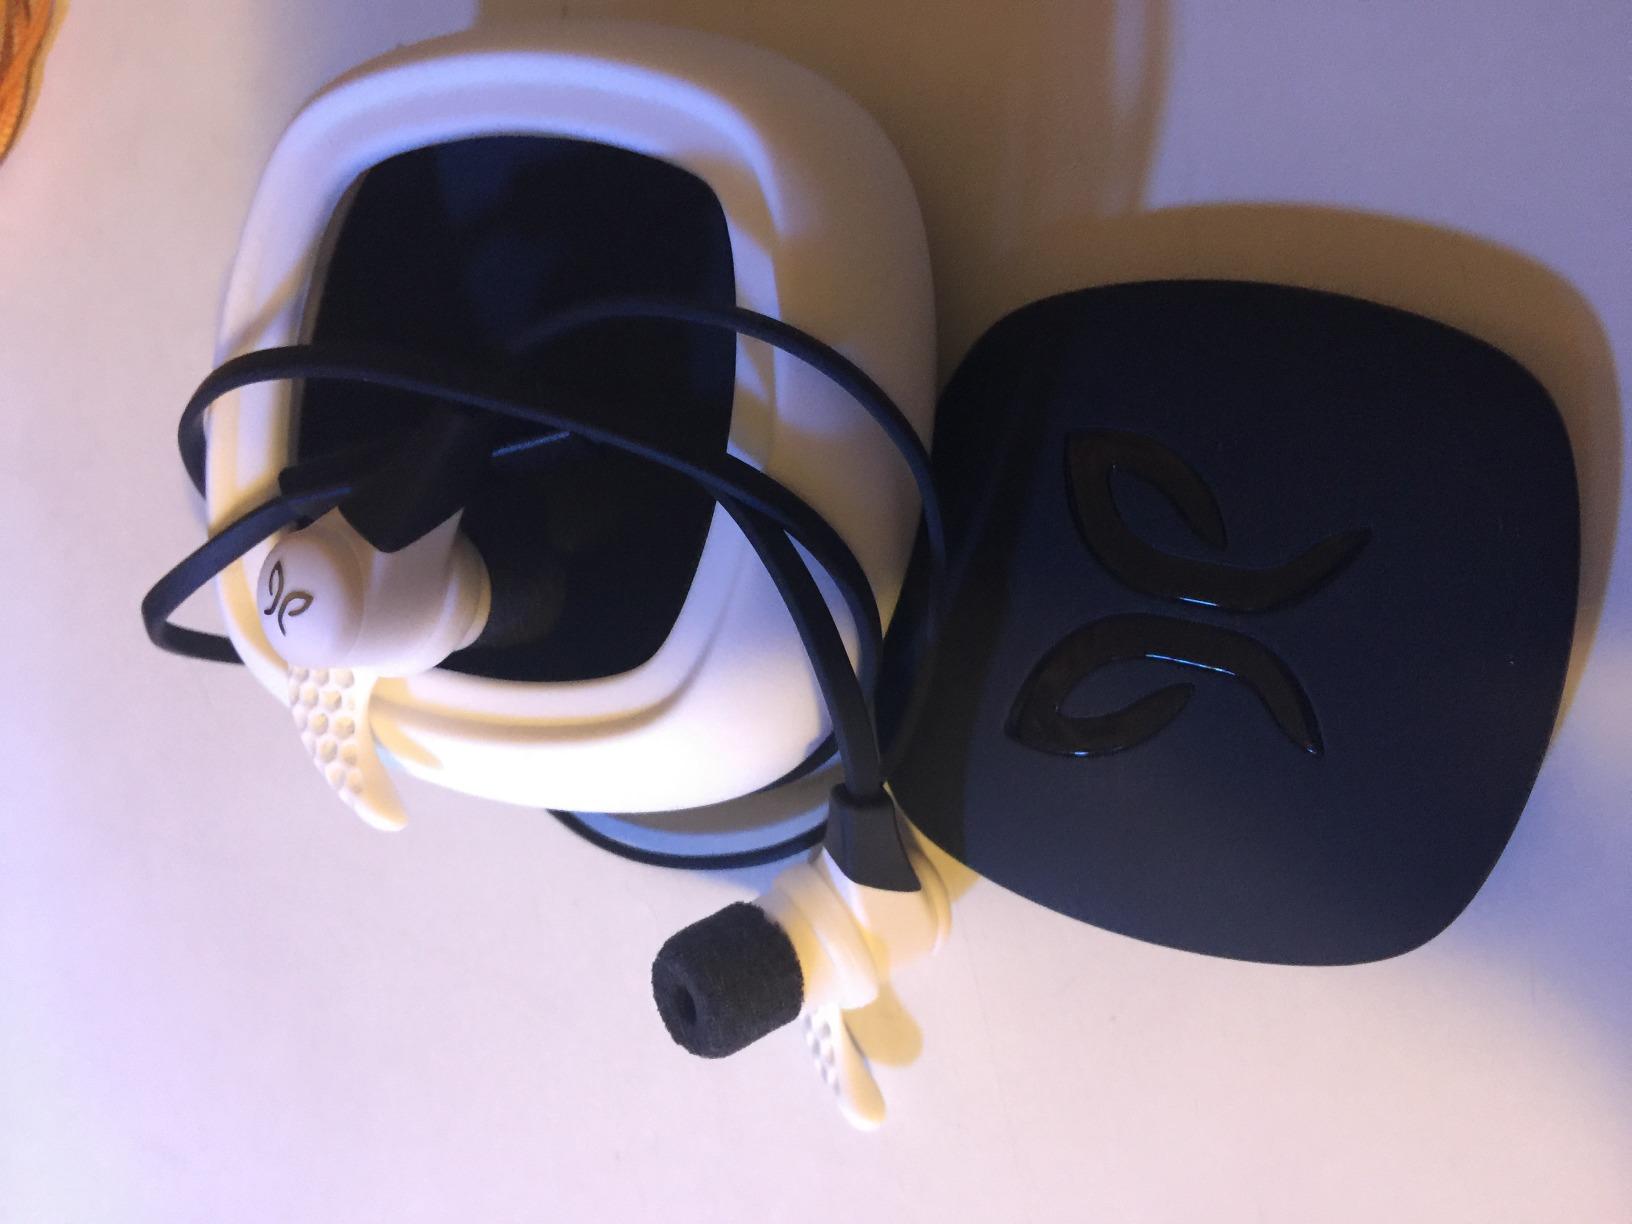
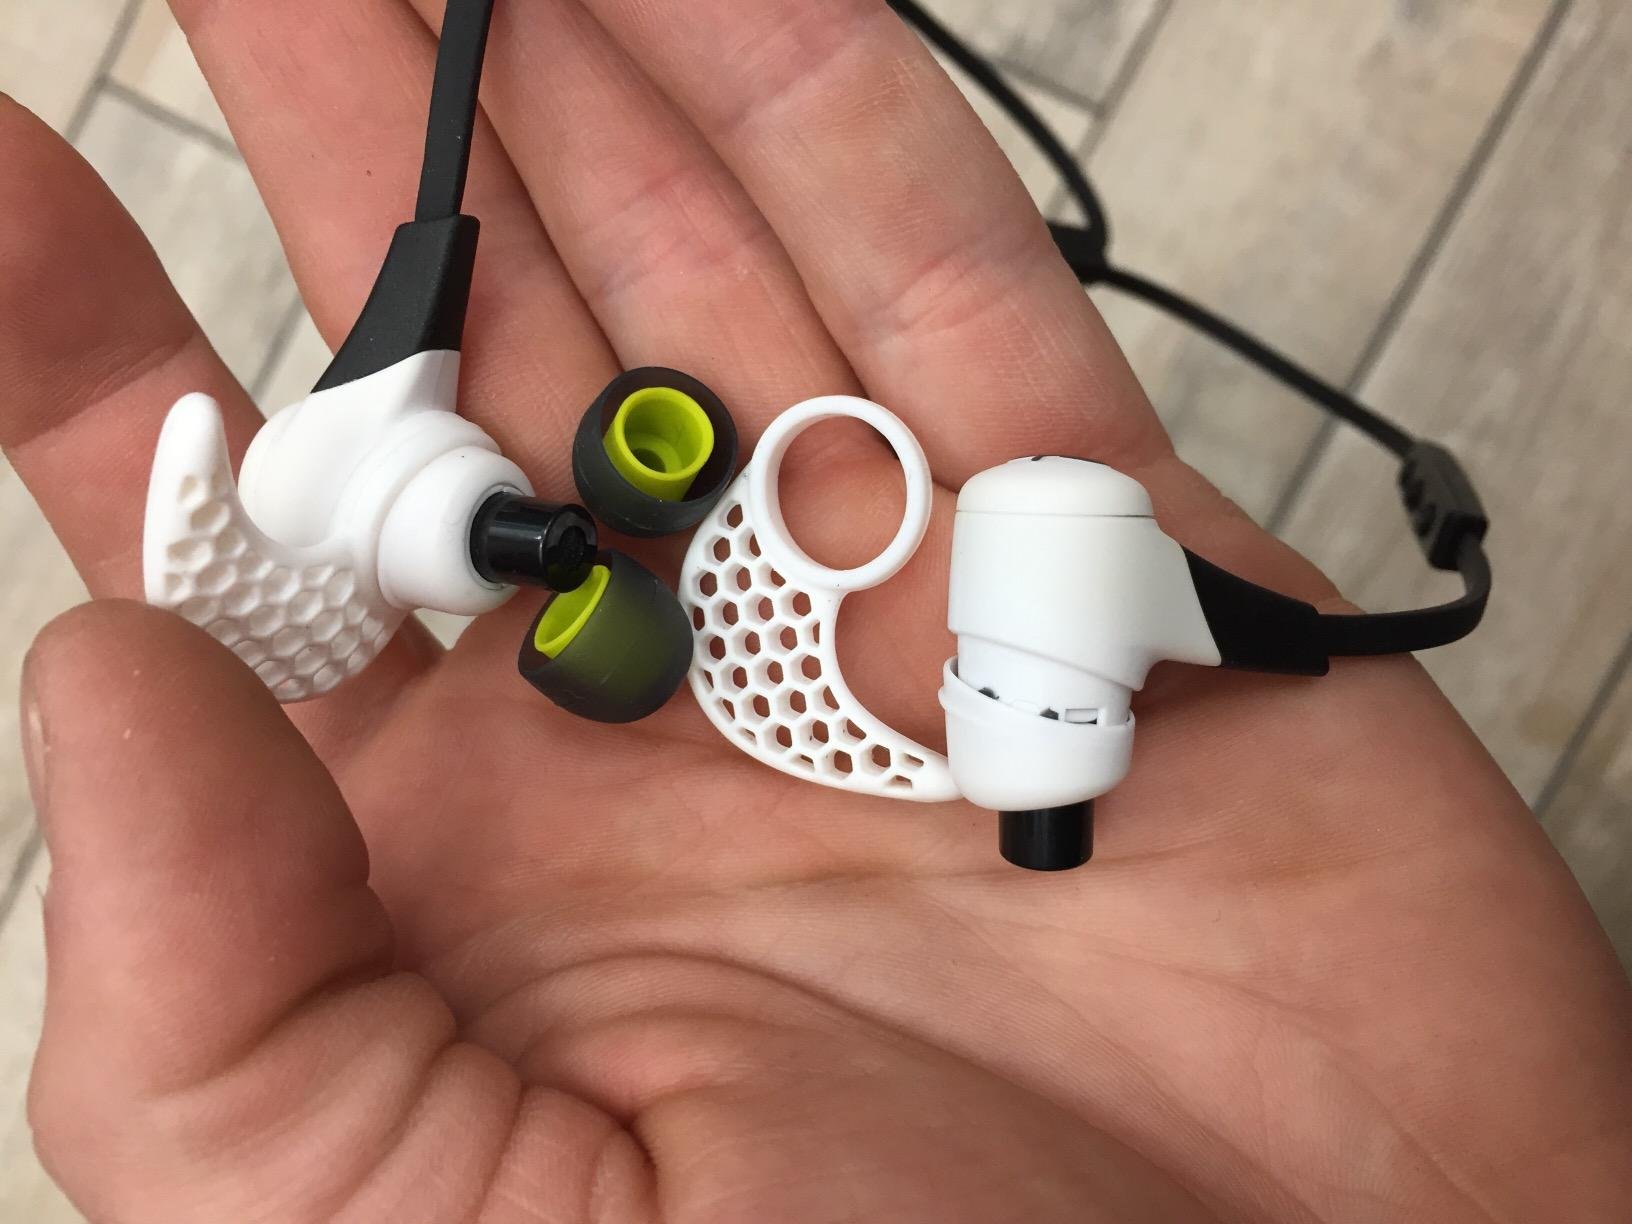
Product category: headphones
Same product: yes